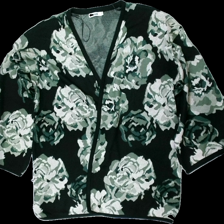
View: front
Type: Cardigan
Category: Ladies
Brand: Indiska
Colors: Grey, Green, Black
Material: 53% acrylic 47% cotton
Pattern: Floral print
Cut: Regular
Size: L
Season: All
Damage location: middle right
Price range: 50-100
Recommended usage: Reuse
Description: svart kofta med blommor på